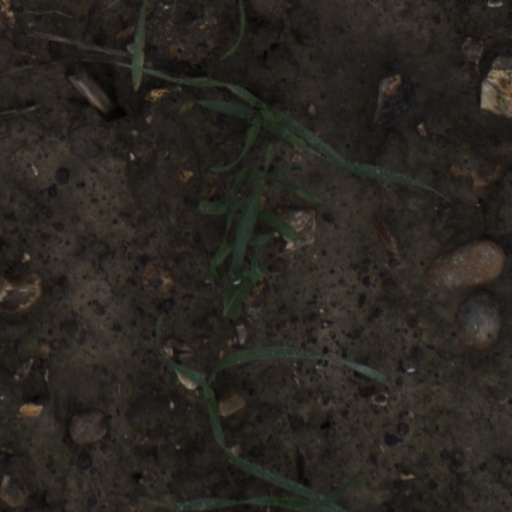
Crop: wheat